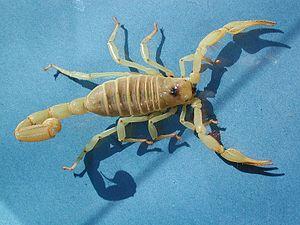
Les Arthropodes — du grec arthron « articulation » et podos « pied », aussi appelés « articulés » — sont un embranchement d'animaux protostomiens dont le plan d'organisation est caractérisé par un corps segmenté. Ils sont formés de métamères hétéronomes munis chacun d'une paire d'appendices articulés et recouvert d'une cuticule ou d'une carapace rigide, qui constitue leur exosquelette, dans la plupart des cas constitué de chitine. Leur mue permet, en changeant périodiquement leur squelette externe, de grandir en taille ou d'acquérir de nouveaux organes, voire de changer de forme. Ils seraient apparus il y a 543 millions d'années.
Hadrurus arizonensis est une espèce de scorpions de la famille des Hadruridae.